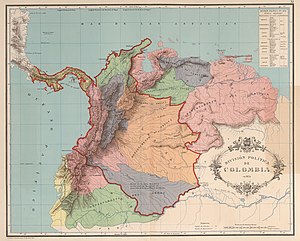
Ecuadors historie / Kampen for selvstændighed
Gran Colombia i 1824
Ecuadors historie vedrører den historiske udvikling i den nordvestligste del af Sydamerika.